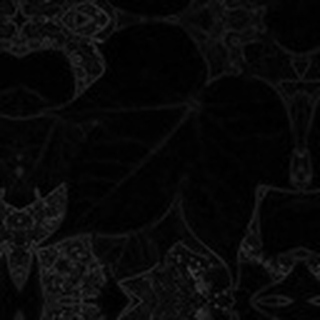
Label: healthy_cotton